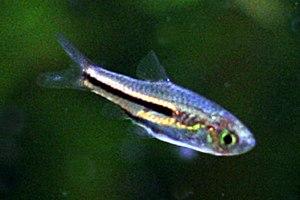
Trigonostigma somphongsi est une espèce de poisson du genre Trigonostigma de la famille des Cyprinidae. Menacée d'extinction, l'espèce est endémique du bassin du fleuve Mae Klong en Thaïlande. Elle fait partie de la liste des 100 espèces les plus menacées au monde établie par l'UICN en 2012.
La liste des 100 espèces les plus menacées est un recensement des animaux, des plantes et des champignons les plus menacés dans le monde. Elle est le résultat d'une collaboration entre plus de 8 000 scientifiques de la Commission de la sauvegarde des espèces de l'Union internationale pour la conservation de la nature, ainsi que de la Zoological Society of London. Le rapport a été publié par cette dernière en 2012 sous le titre : Priceless or Worthless ?